Finland under Swedish rule

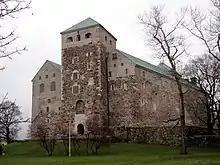
The older part of the Turku Castle viewed from the harbour

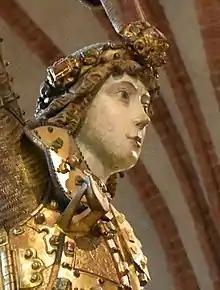
Sten Sture, sculpted by Bernt Notke

To help establish the power of the King of Sweden, three castles were built: the Turku Castle in Finland Proper, the Häme Castle in Tavastia and the Vyborg Castle in Karelia. In medieval times the castles were important for the defence of Finland and they also acted as government centers in Finland. The government area surrounding a castle was called a "slottslän" ( in Finnish). Sweden was an electoral kingdom in medieval times and the election was held at the Stones of Mora. Finland also received the right to send their representative to the election in 1362, which shows the established role of Finland as part of Sweden. The development of government and justice had a large role in the law established during the reign of king Magnus IV of Sweden.